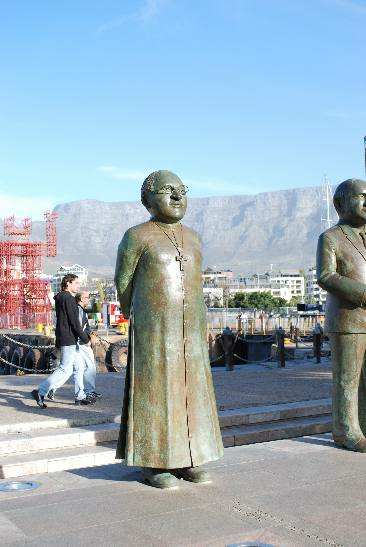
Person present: Yes